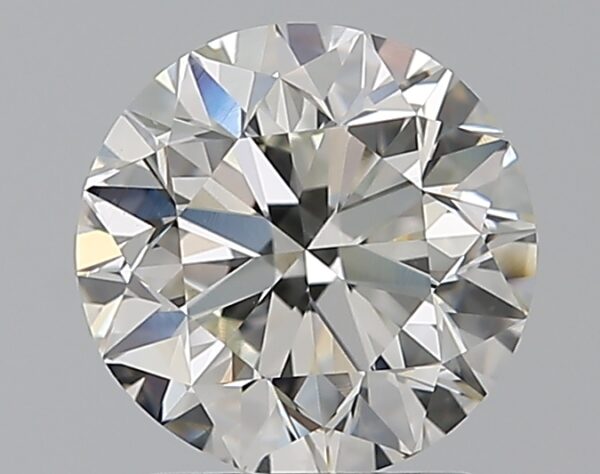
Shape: round
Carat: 1.7
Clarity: VS1
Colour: I
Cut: VG
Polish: EX
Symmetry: VG
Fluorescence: N
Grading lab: GIA
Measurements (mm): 7.38 x 7.47 x 4.81